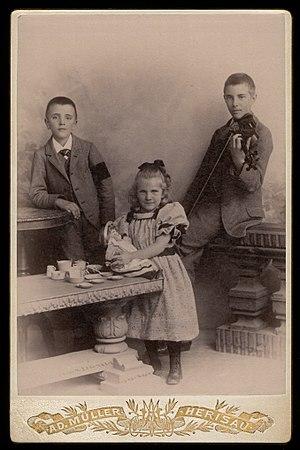
Portrait de Rudolf Riggenbach (1882-1961), photo